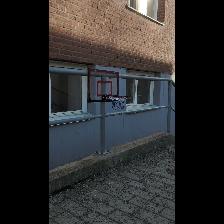
Label: NonHuman